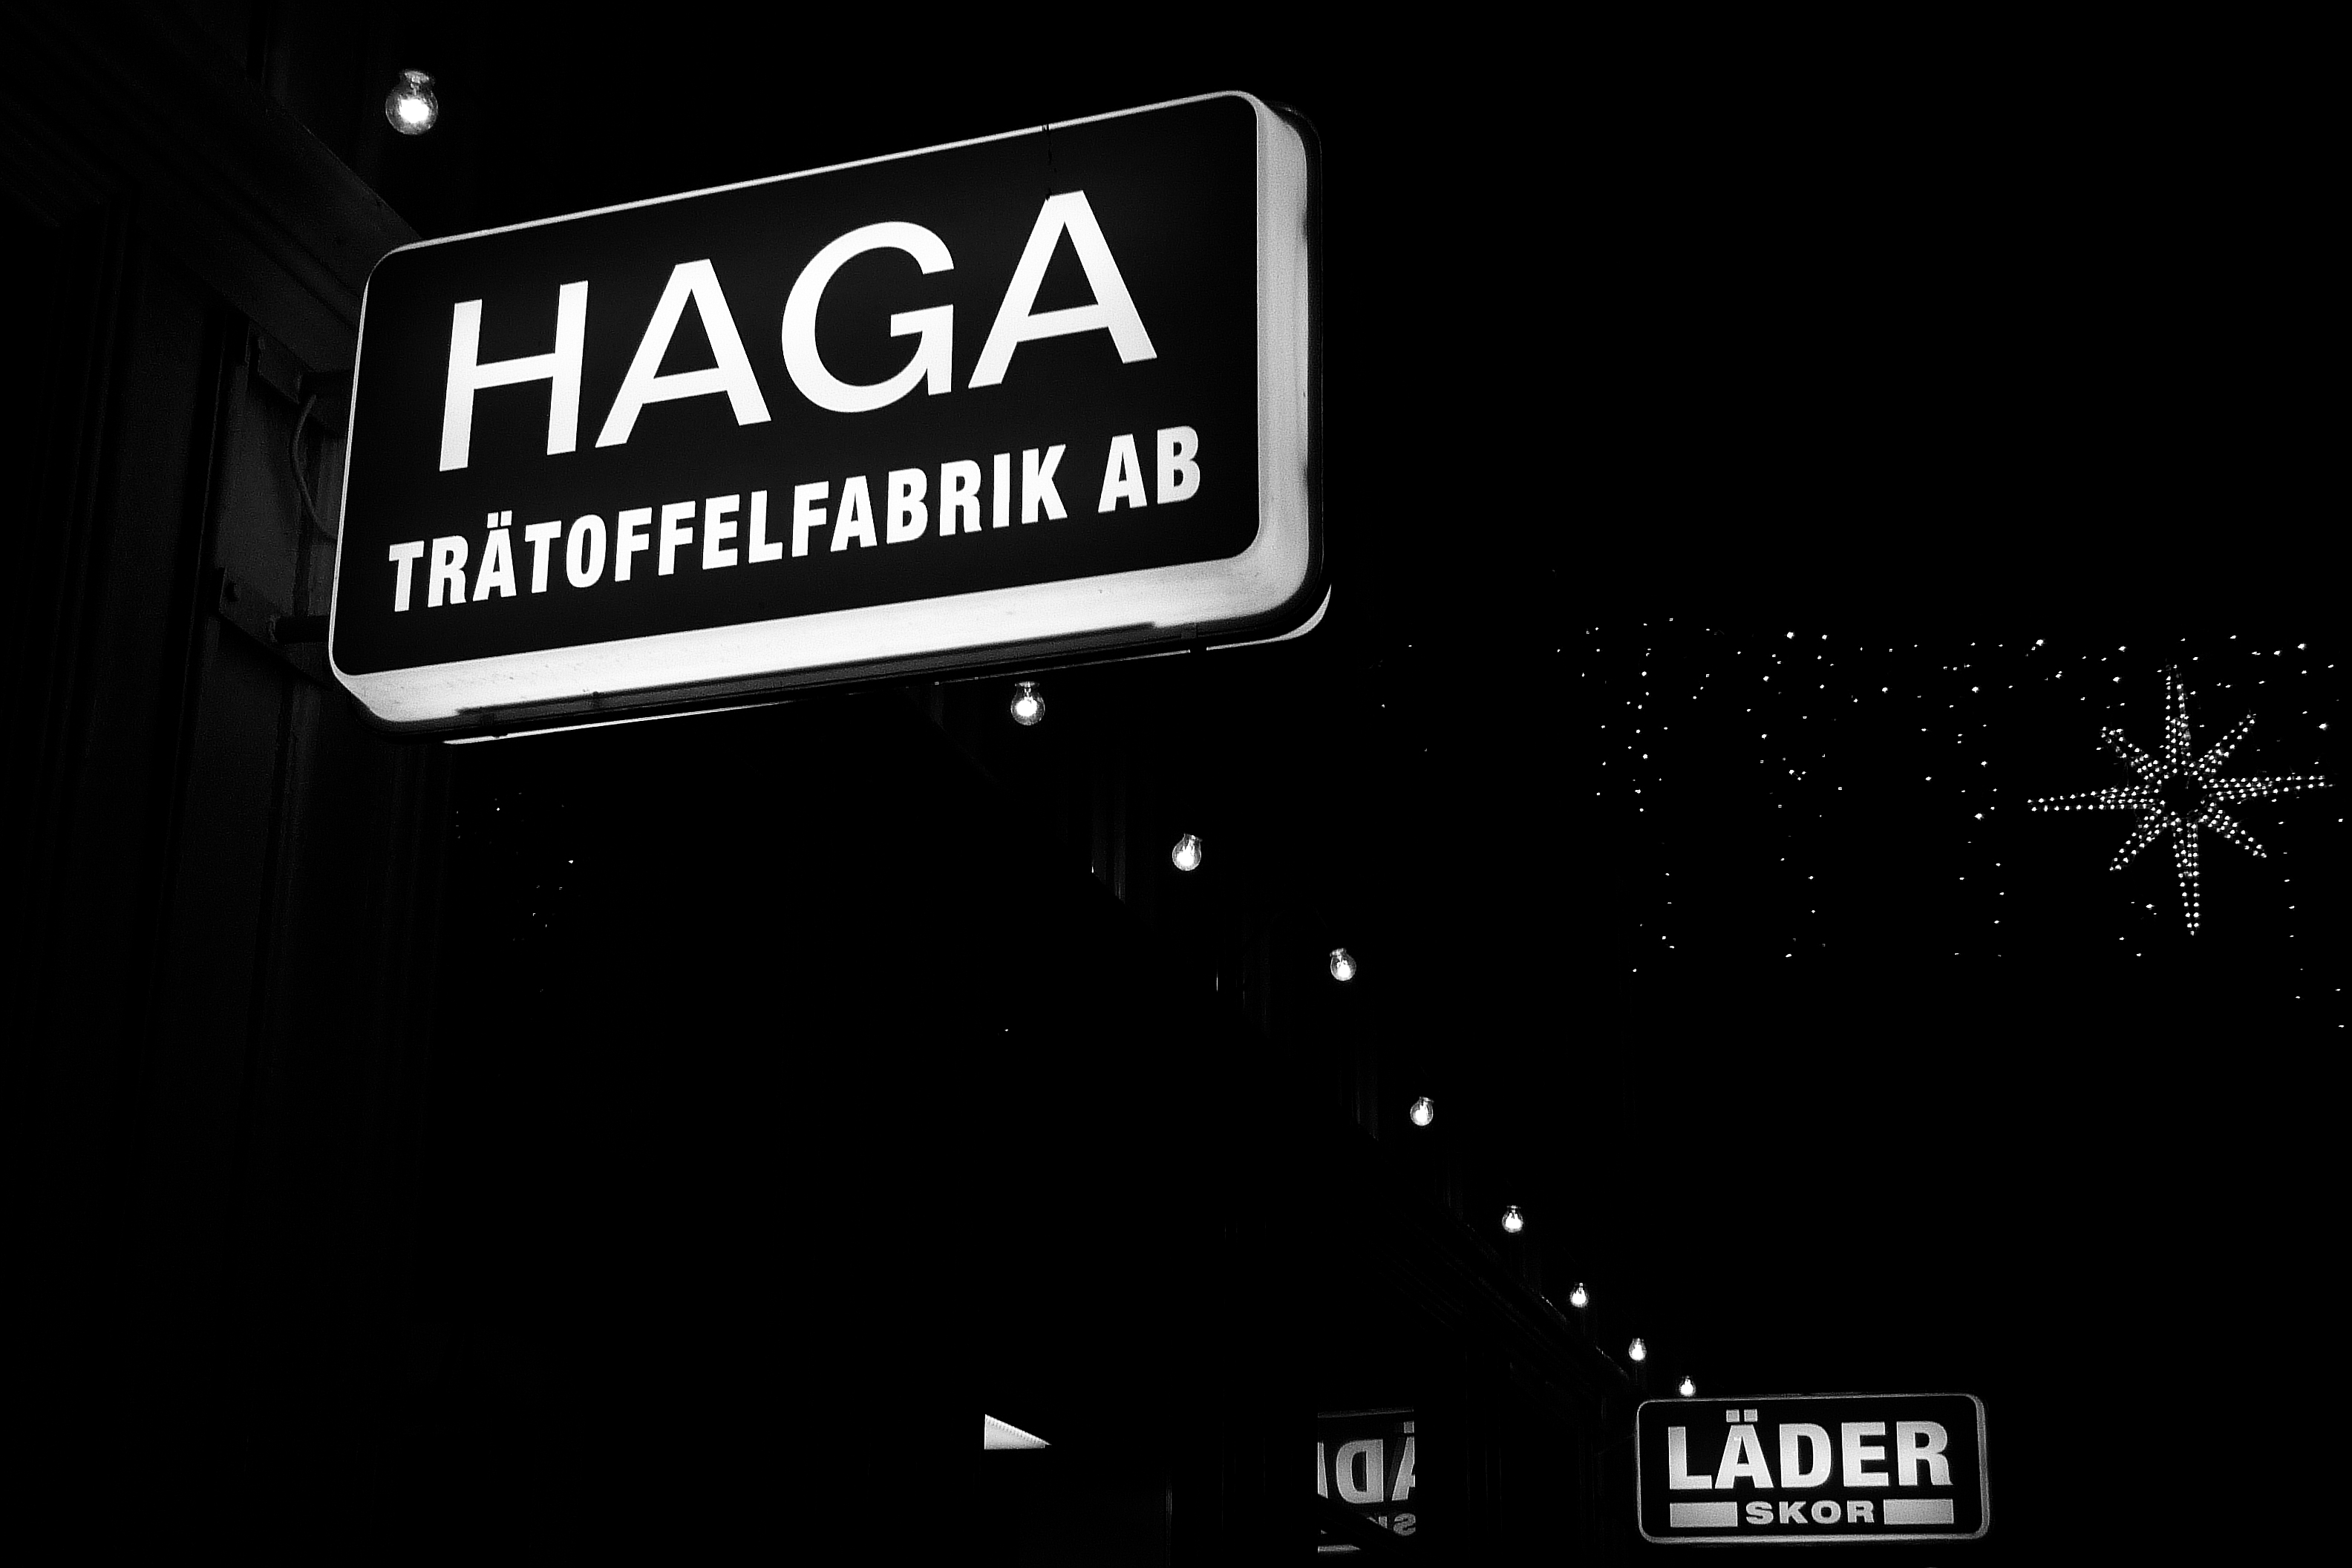
black and white, darkness, monochrome, christmas, neon, brand, font, bw, blackandwhite, blackwhite, logo, text, advertisement, sweden, sw, schwarzweiss, schwarzweis, xmas, weihnachten, schwarzweissfotografie, schwarzweisfotografie, werbung, gteborg, schweden, gothenburg, goeteborg, neonreklame, leutreklame, screenshot, monochrome photography